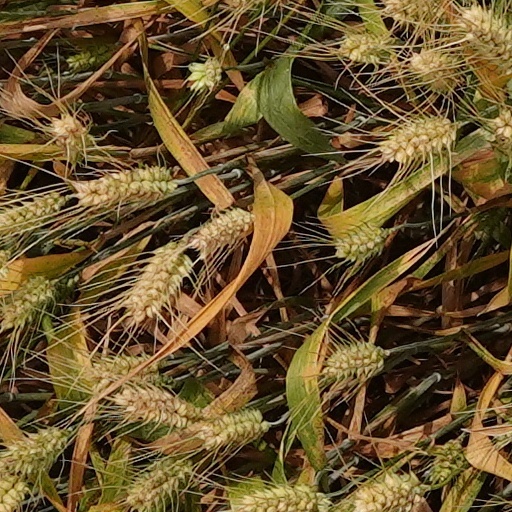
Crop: wheat